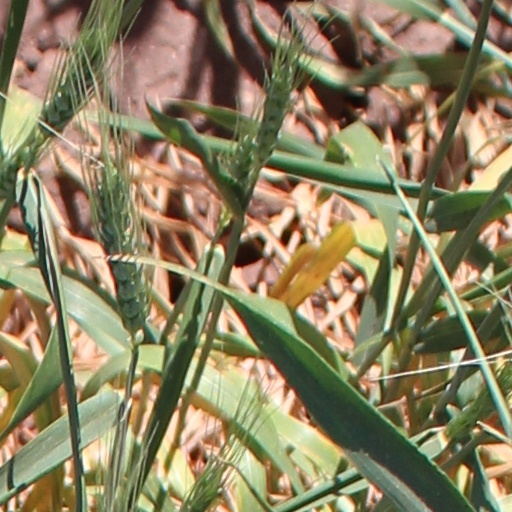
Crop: wheat